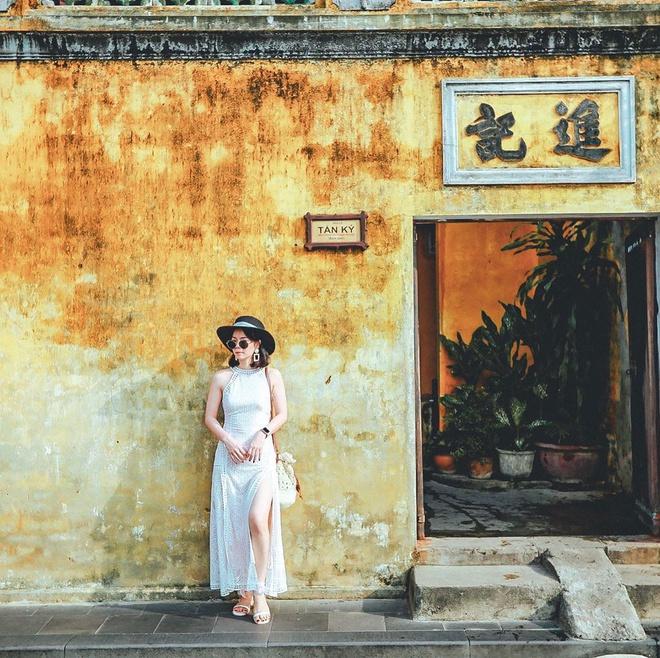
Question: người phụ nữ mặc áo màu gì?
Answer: mặc đầm màu trắng